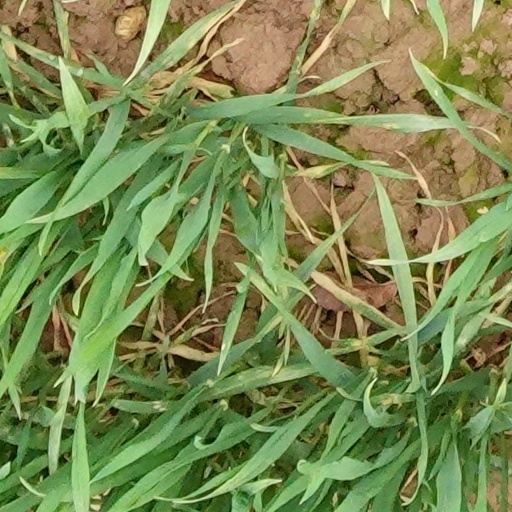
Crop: wheat